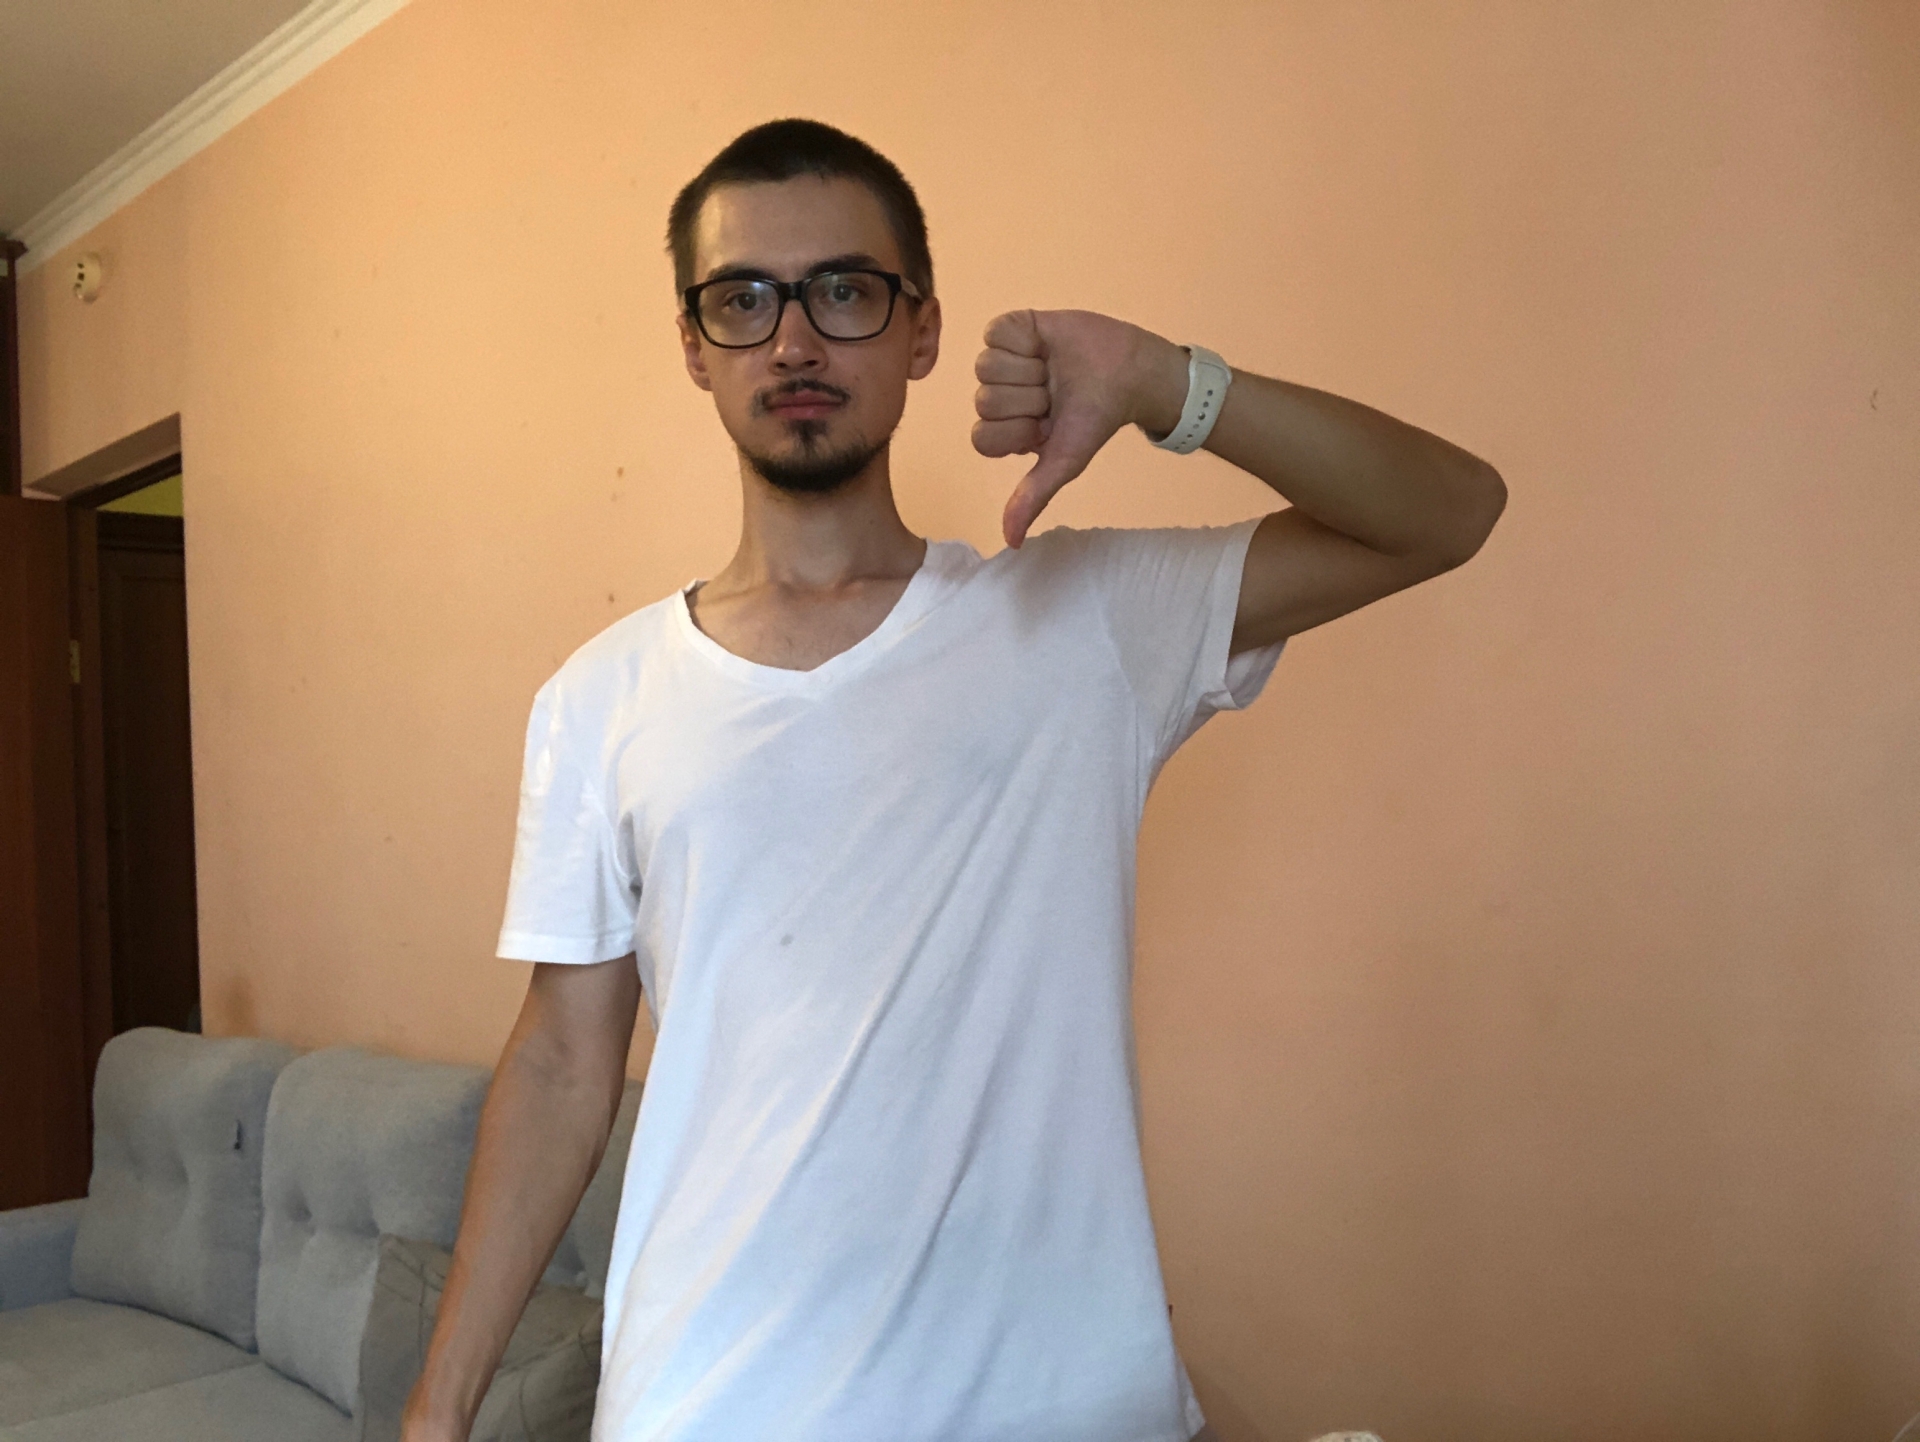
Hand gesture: dislike